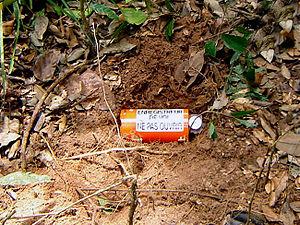
L'enregistreur de vol du Boeing 737-800 (vol Gol 1907). Les militaires brésiliens l'ont découvert le 29 septembre 2006 dans le nord du Mato Grosso, au Brésil.